Hortense Schneider

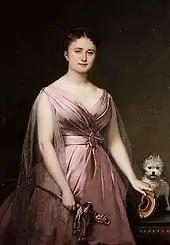
Hortense Schneider in 1868

Hortense Catherine Schneider, La Snédèr, (30 April 1833 in Bordeaux, France – 5 May 1920, in Paris, France) was a French soprano, one of the greatest operetta stars of the 19th century, particularly associated with the works of composer Jacques Offenbach.